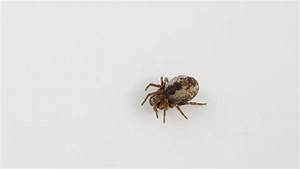
Label: spider